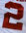
Number: 2